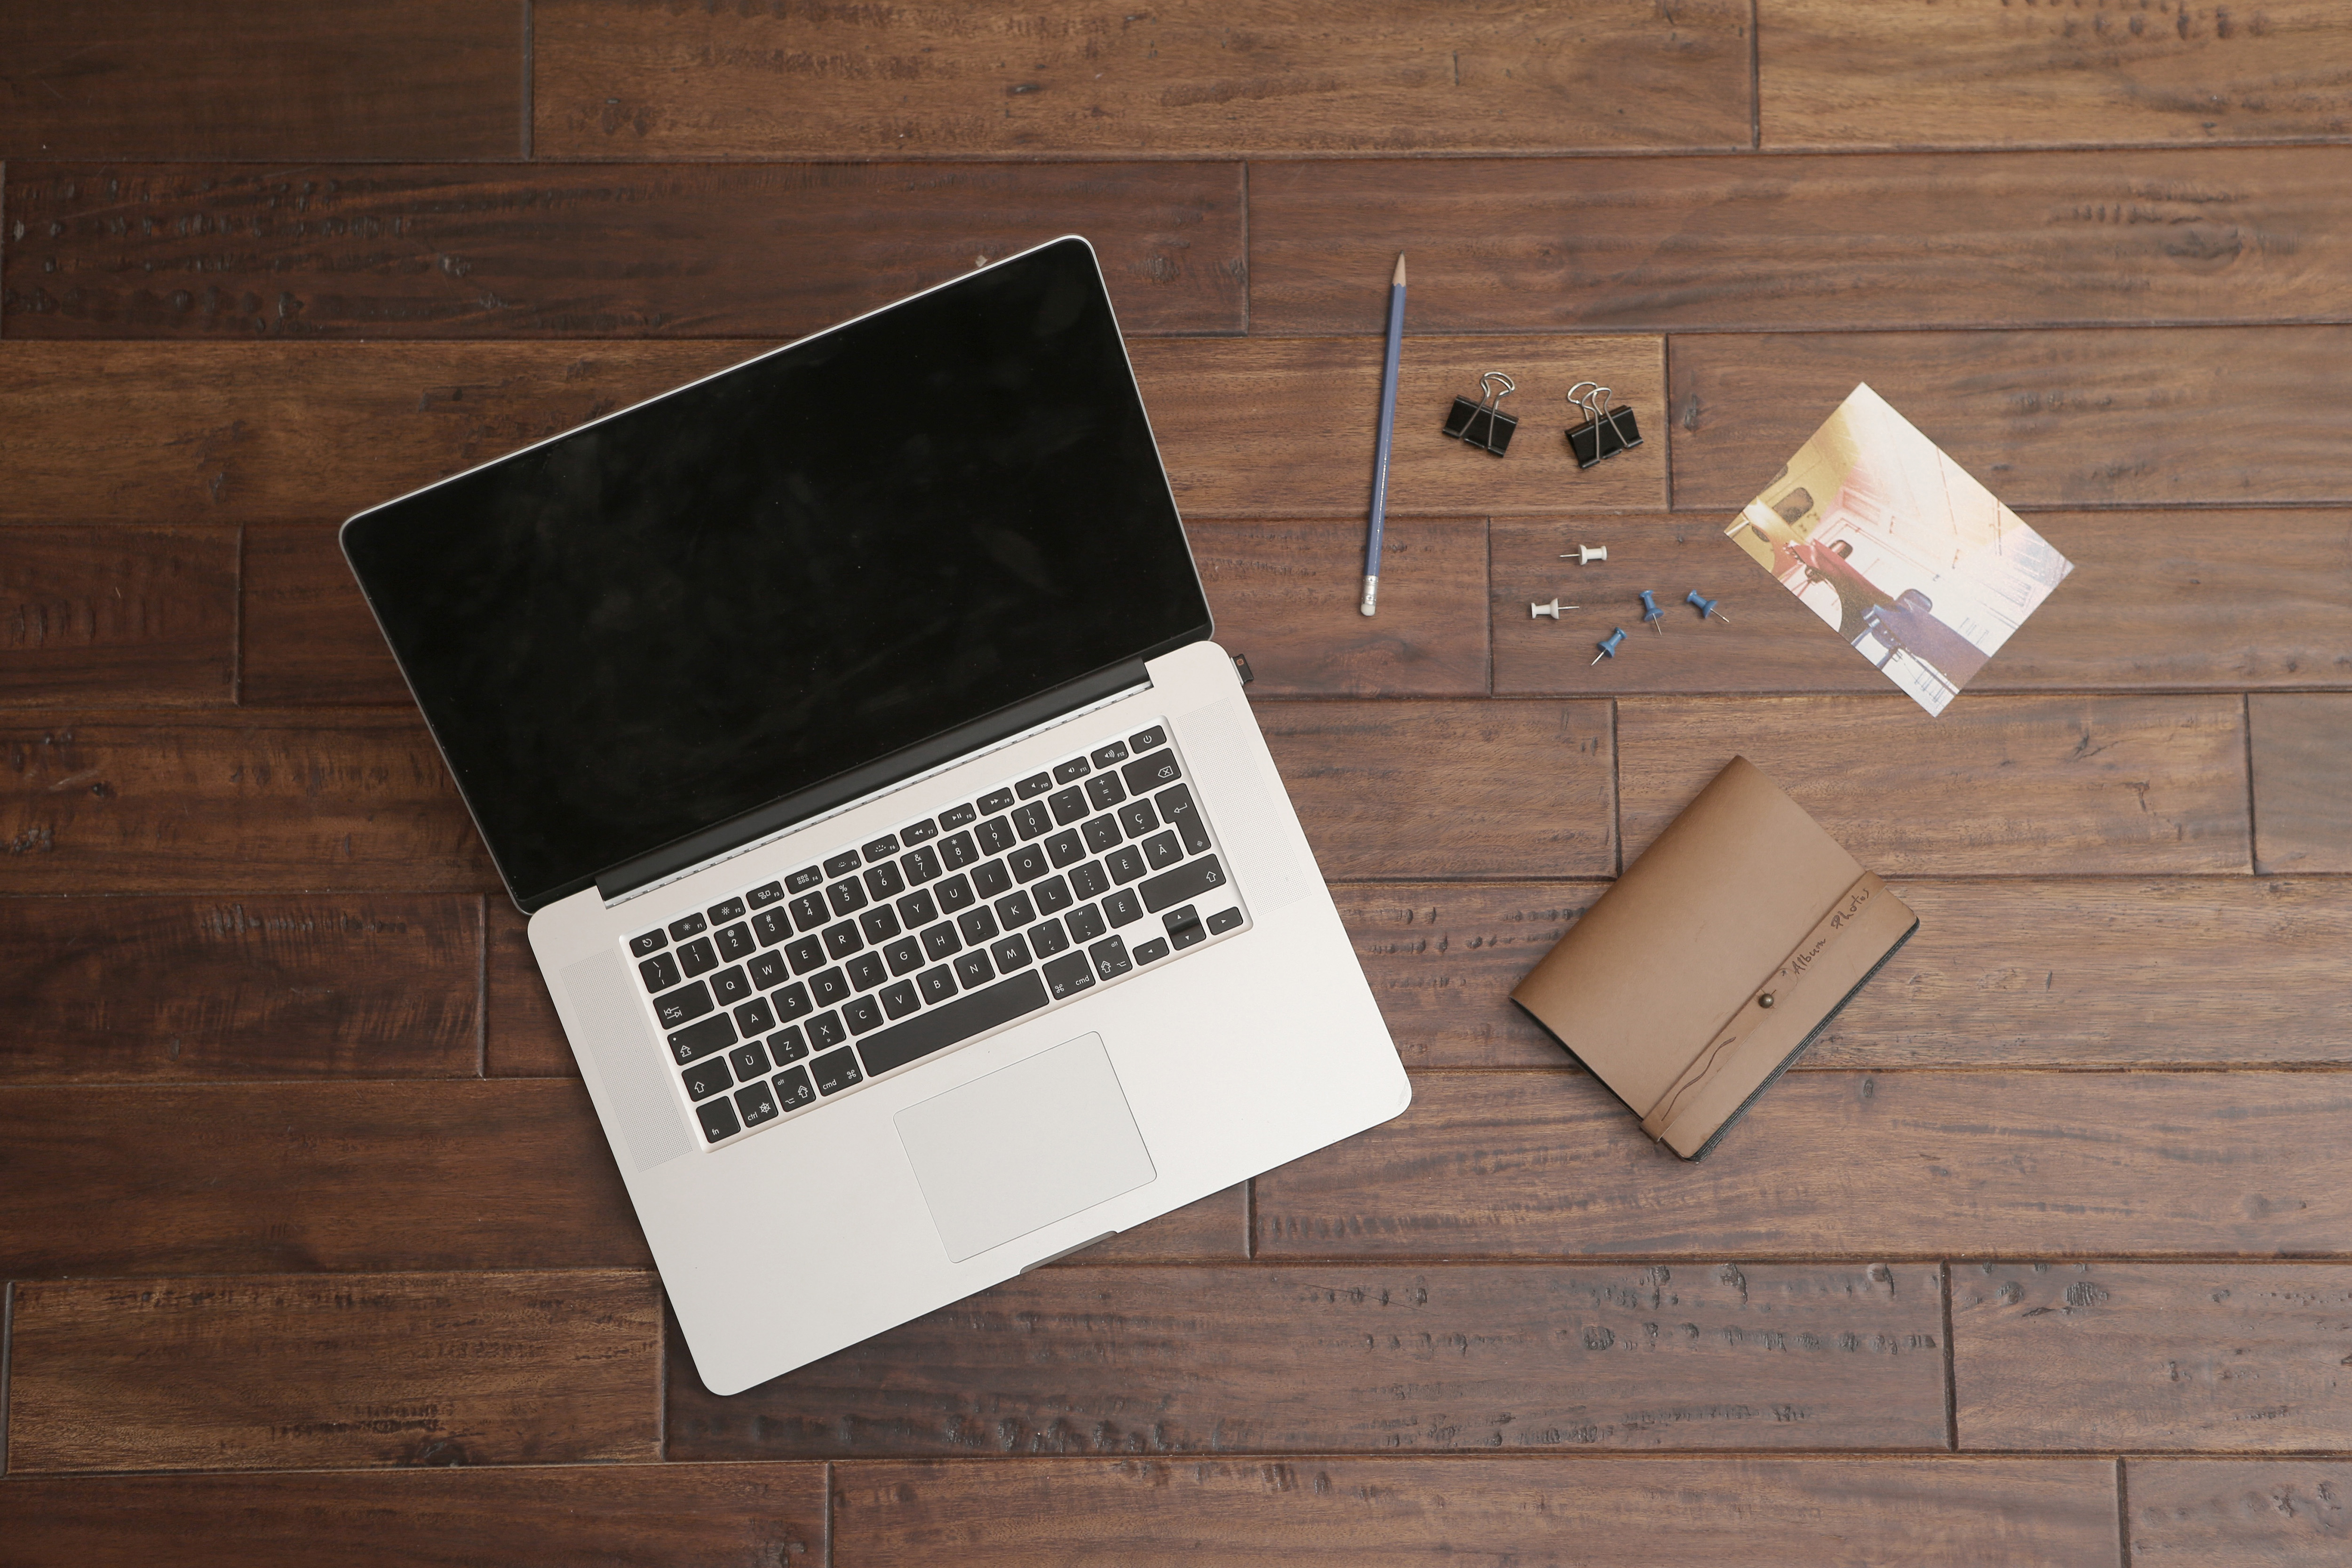
technology, font, floor, office equipment, flooring, wood, laptop, paper, netbook, stationery